Drudas

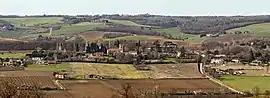
A general view of Drudas

Drudas is a commune in the Haute-Garonne department in southwestern France.